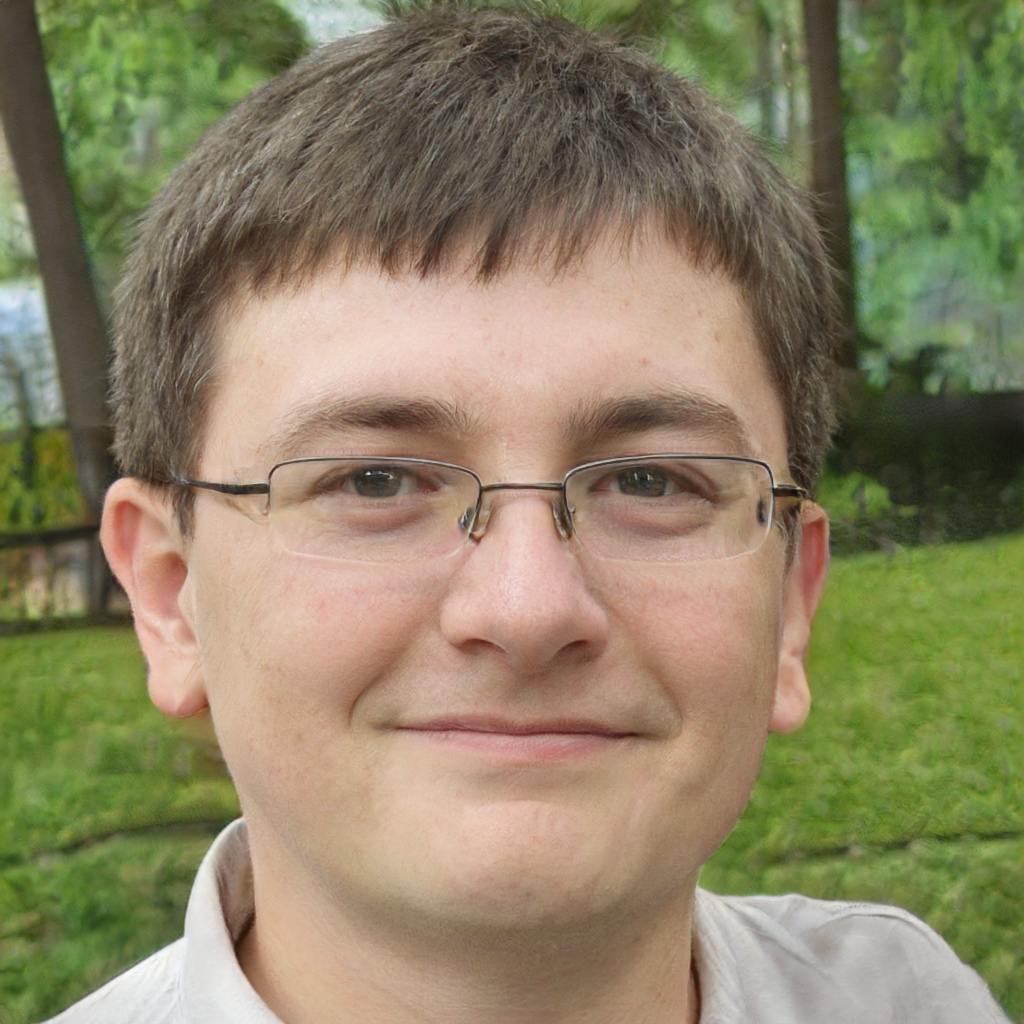
Gender: Male